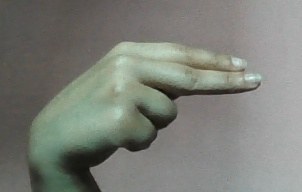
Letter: ain